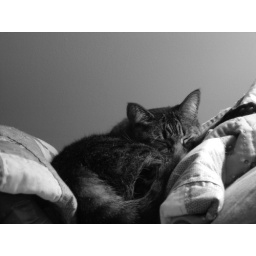
oona in black and white part 2